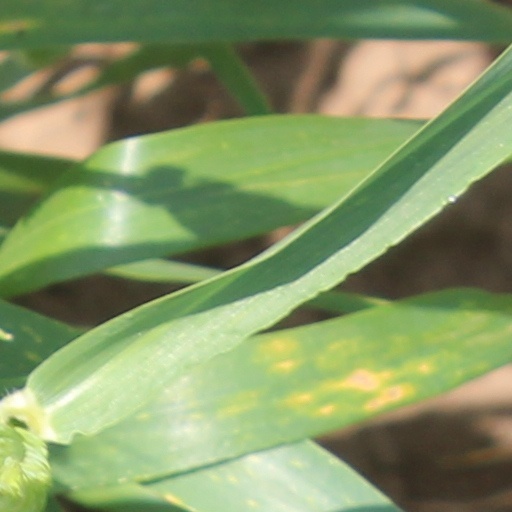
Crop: wheat